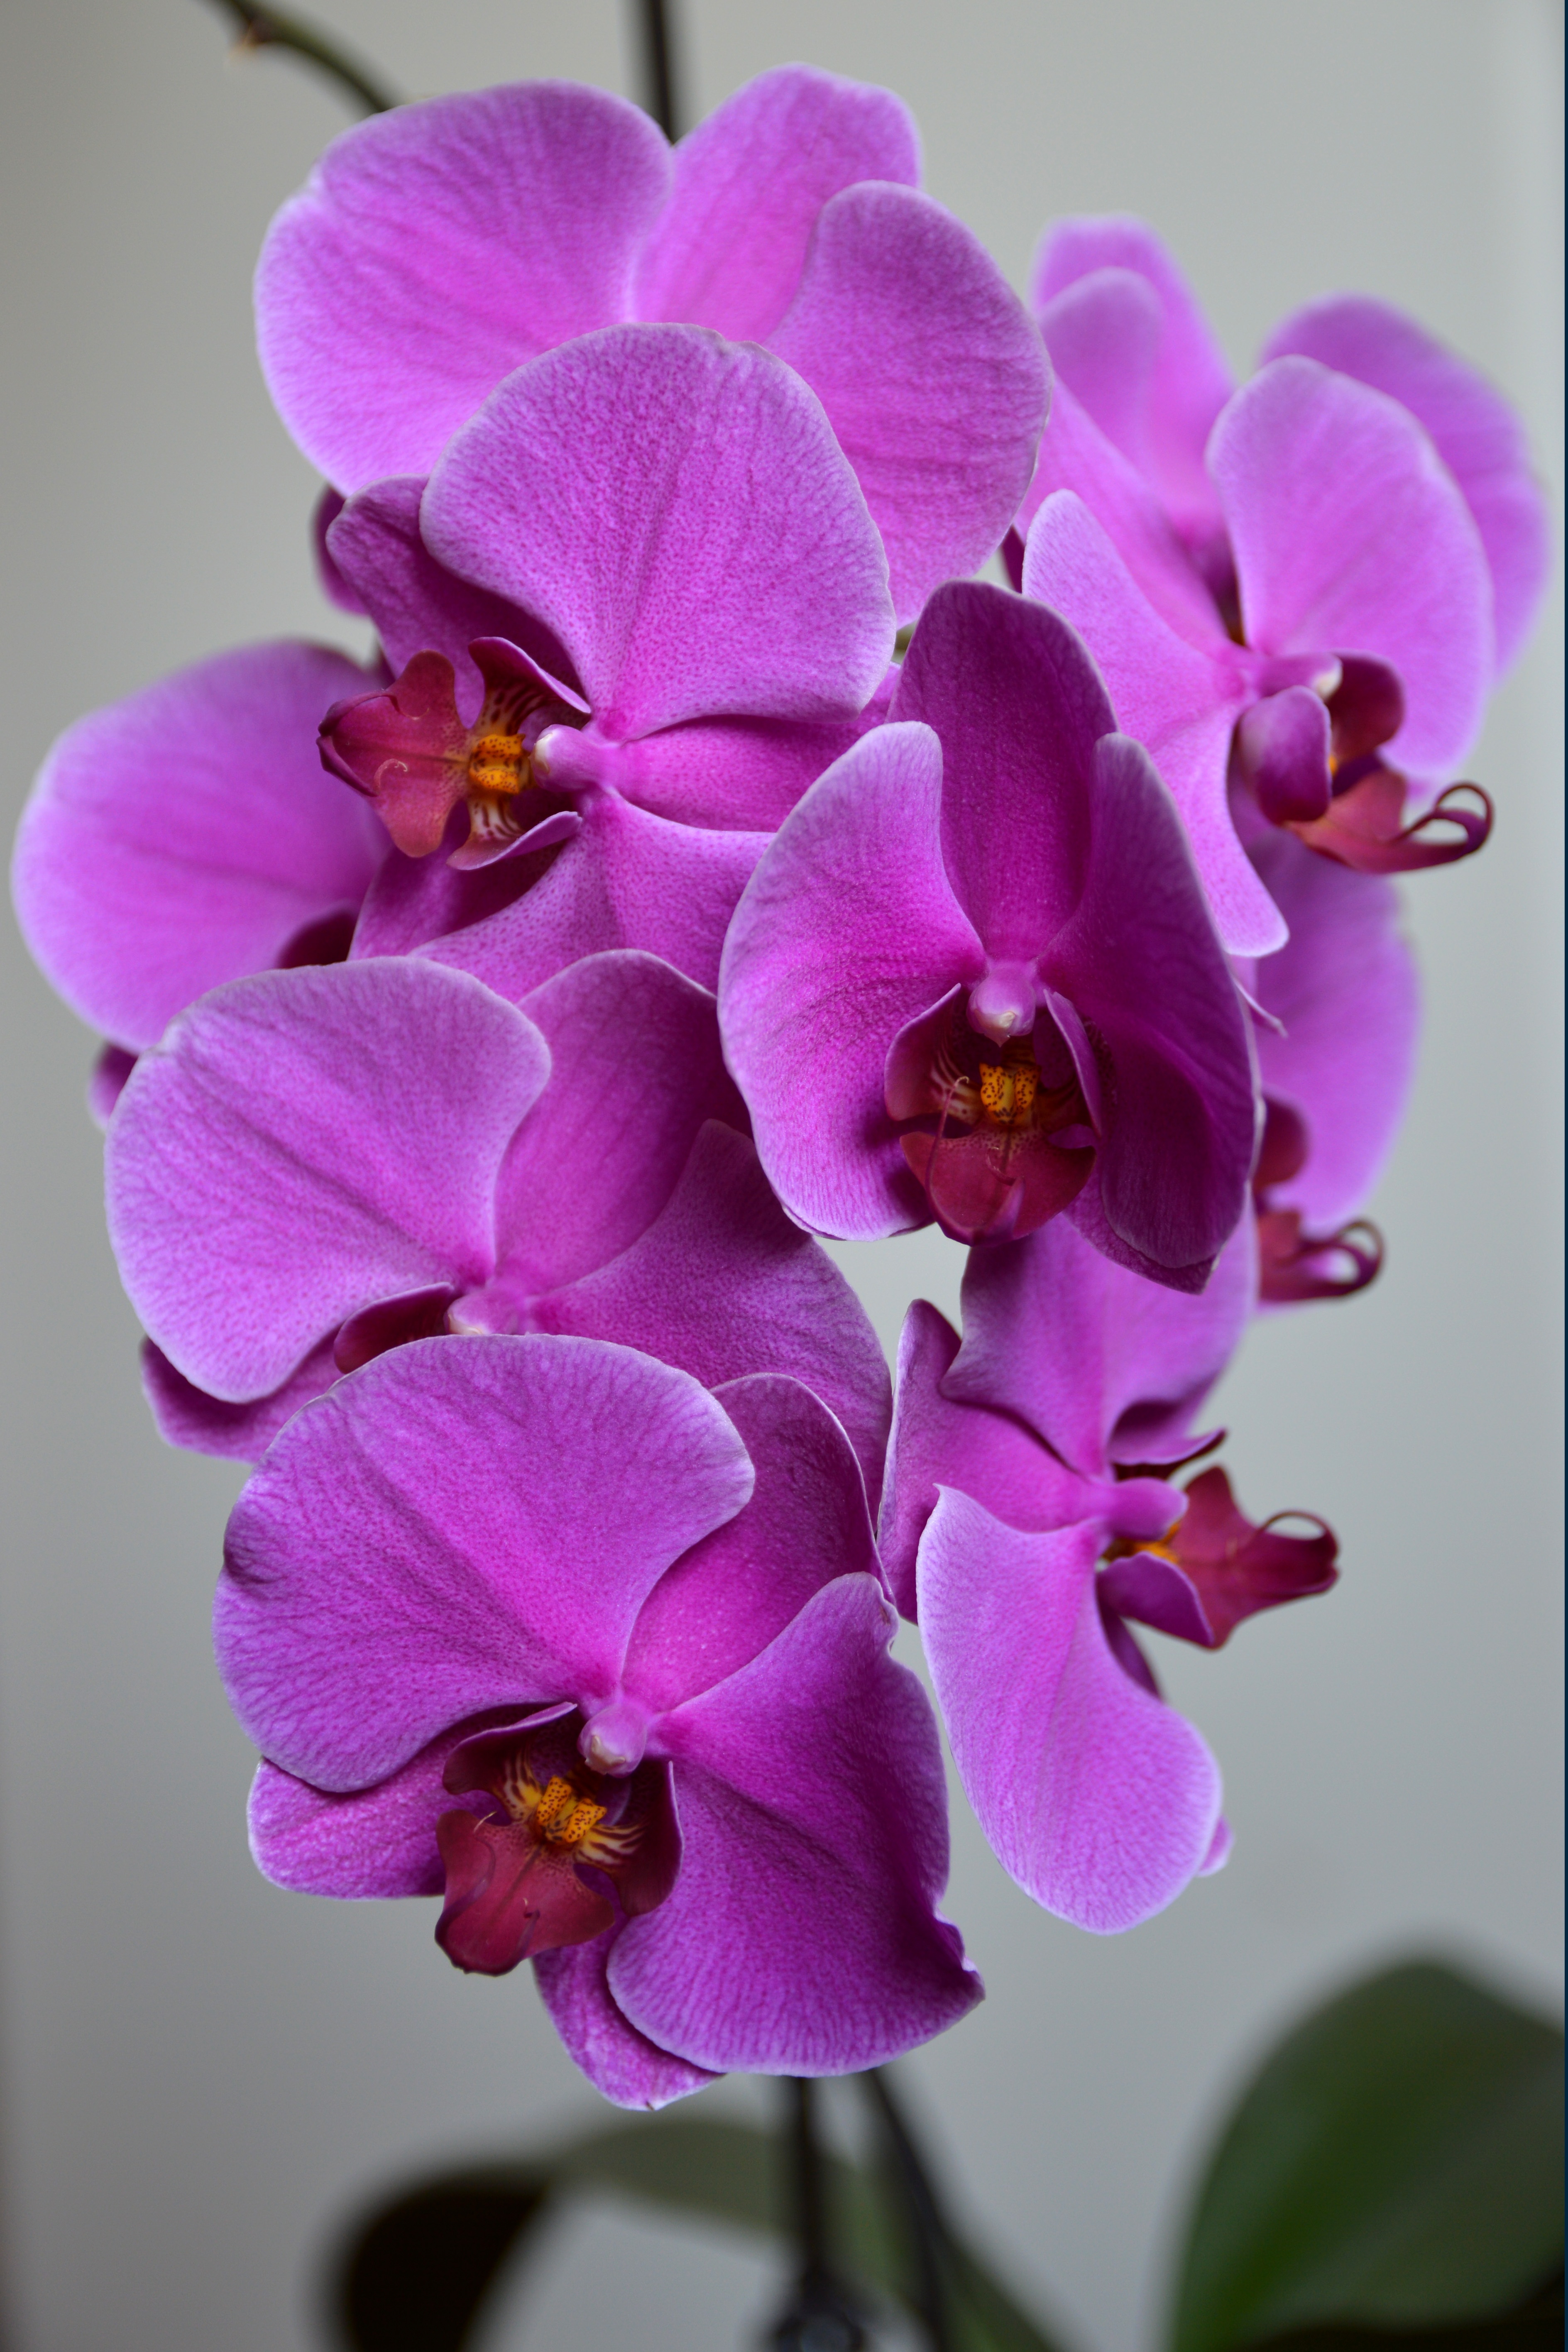
plant, flower, purple, petal, tropical, natural, botany, pink, flora, orchid, beauty, exotic, magenta, macro photography, flowering plant, cattleya, dendrobium, land plant, moth orchid, christmas orchid, cattleya labiata, phalaenopsis equestris